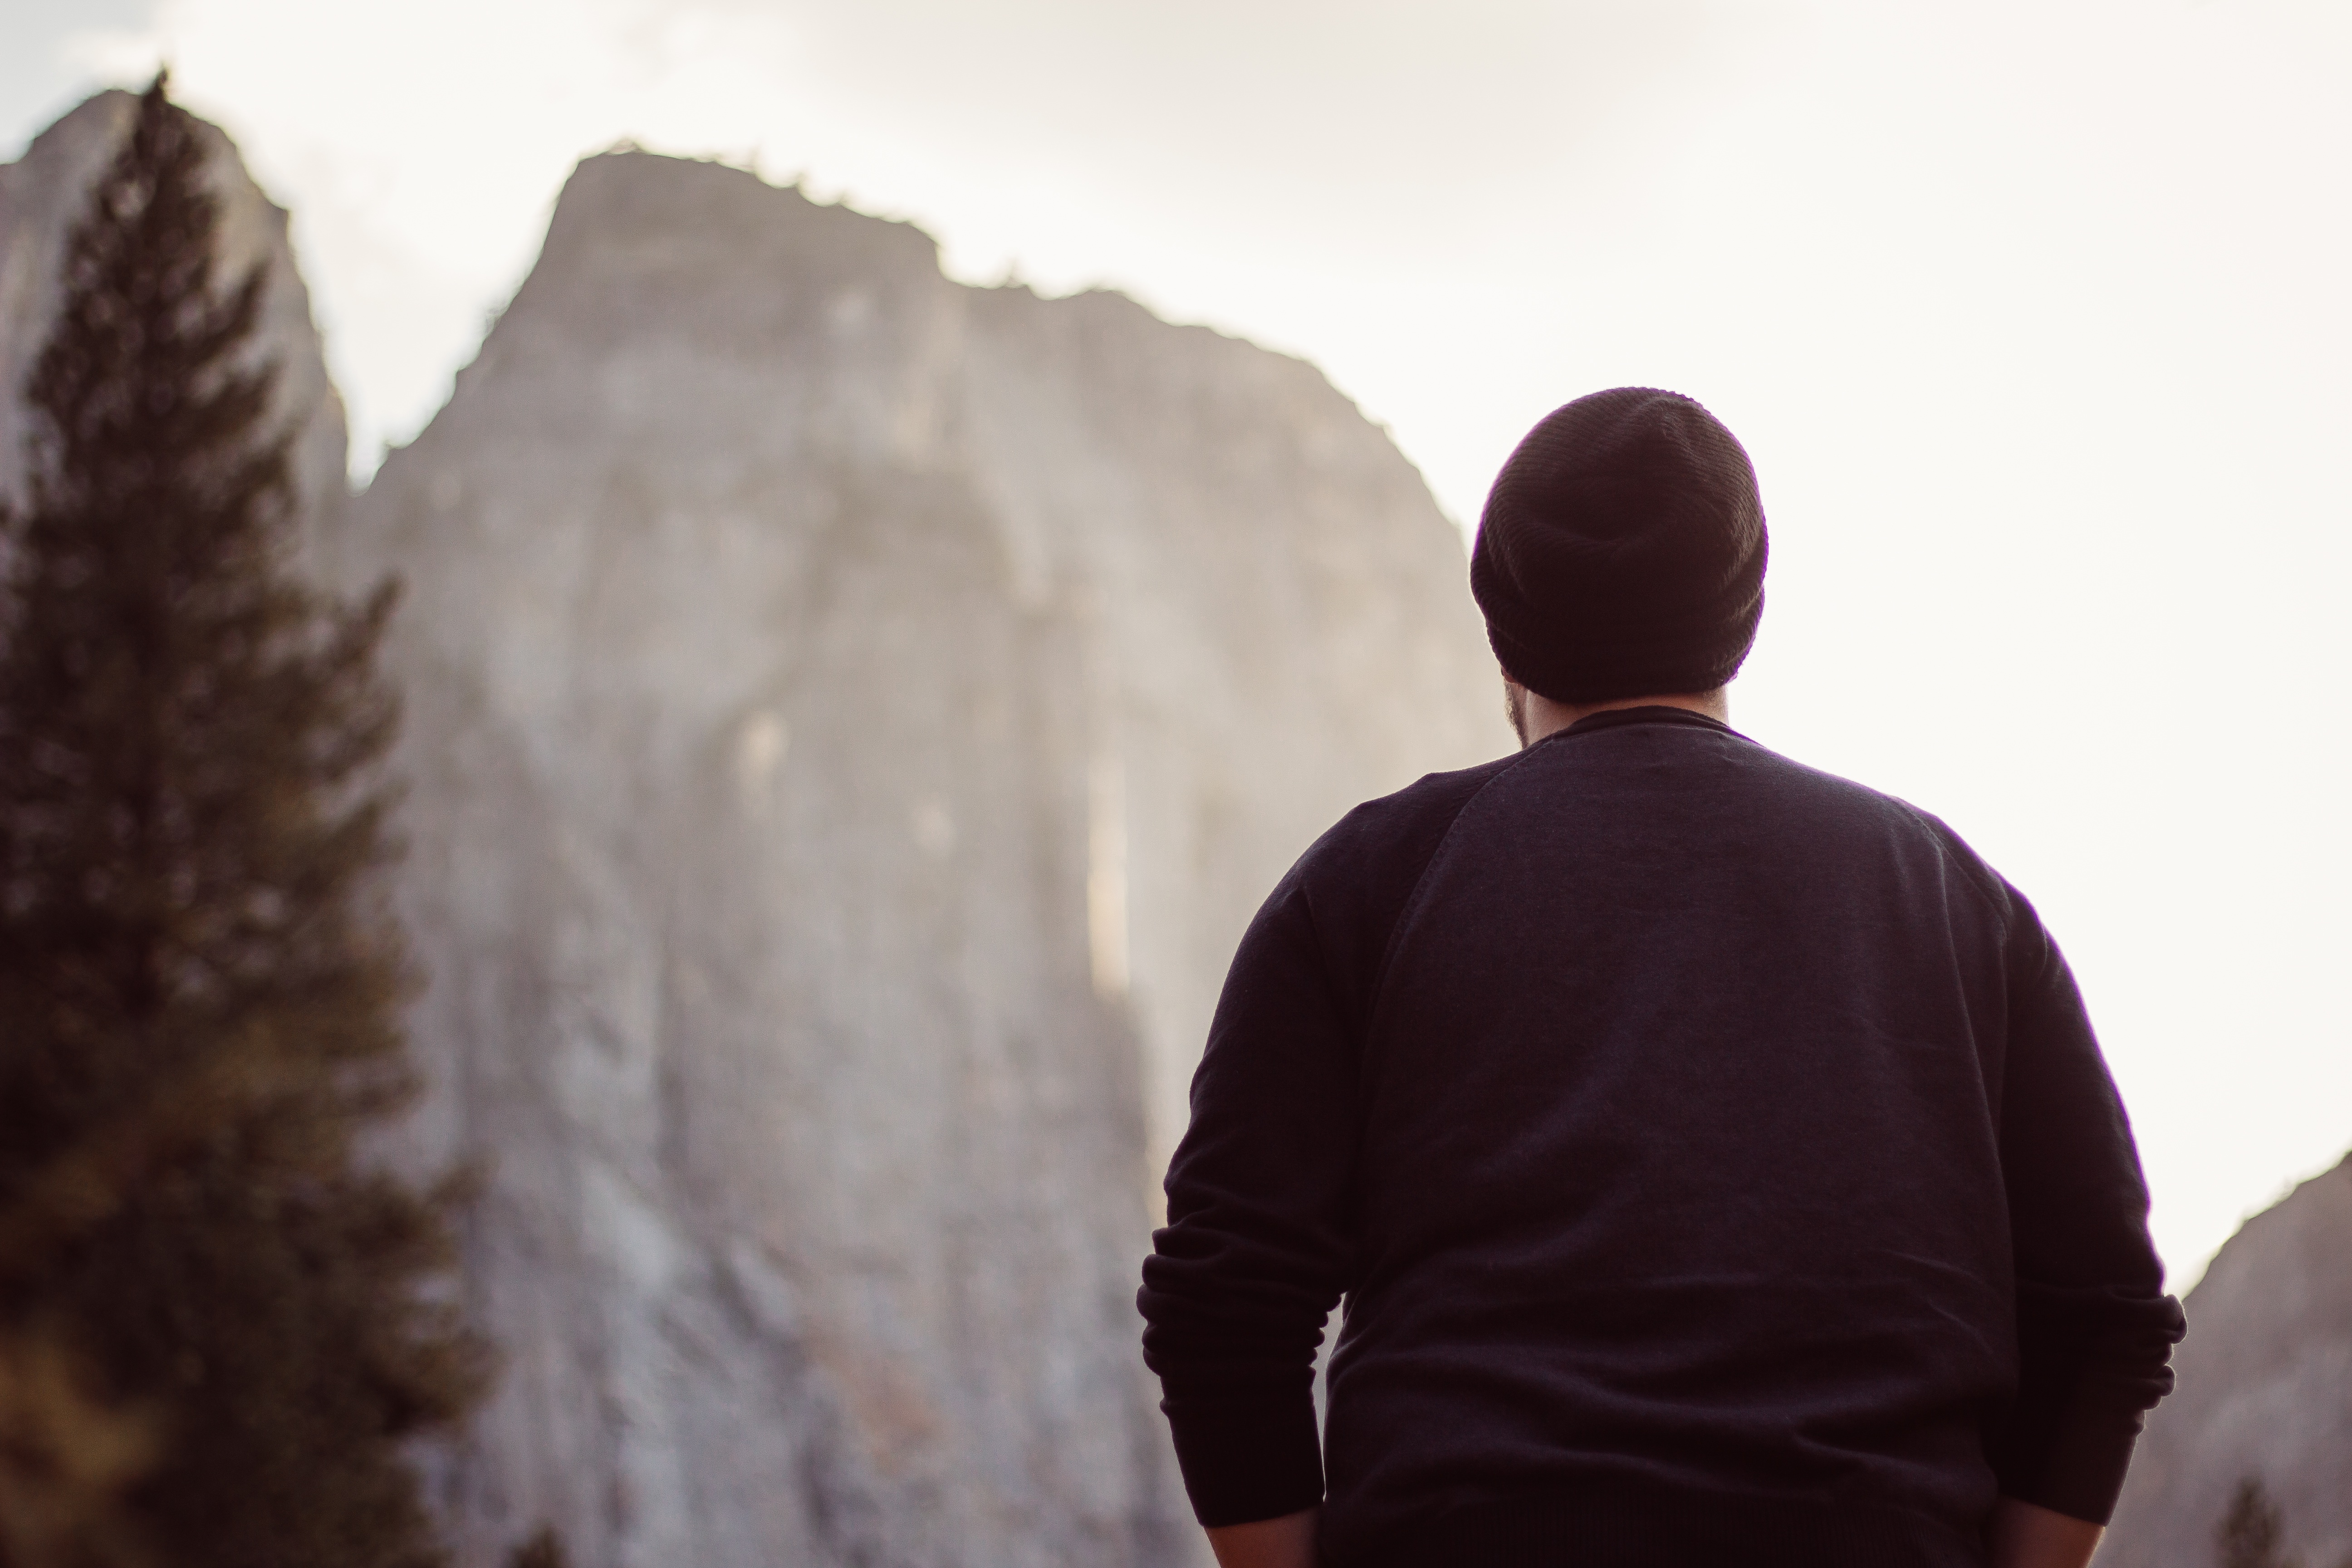
rock, temple, photograph, image